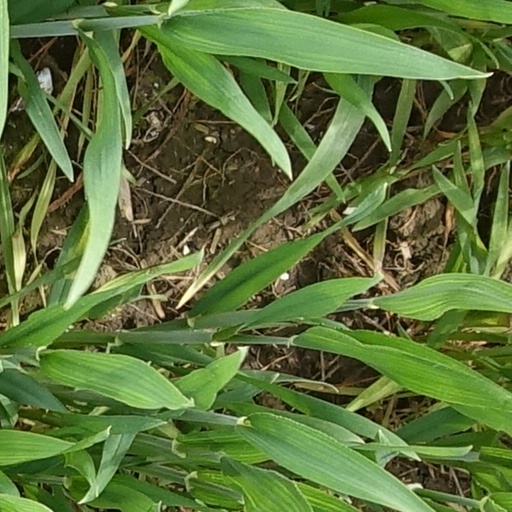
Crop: wheat